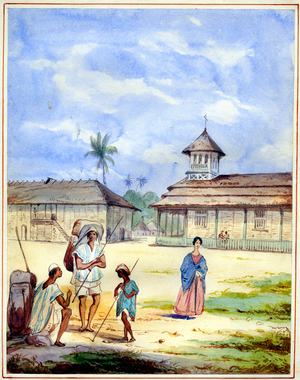
Barbacoas est une municipalité située dans le département de Nariño en Colombie.